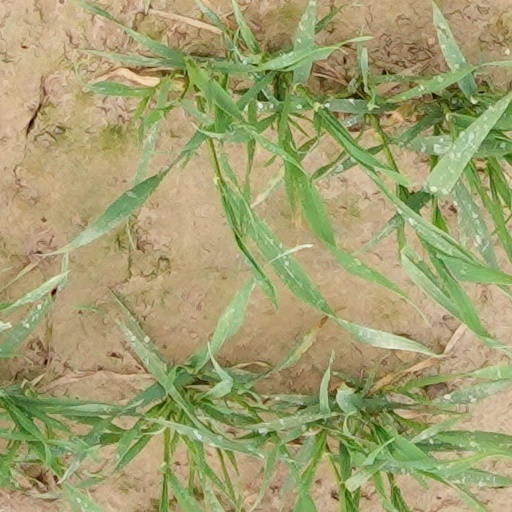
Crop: wheat